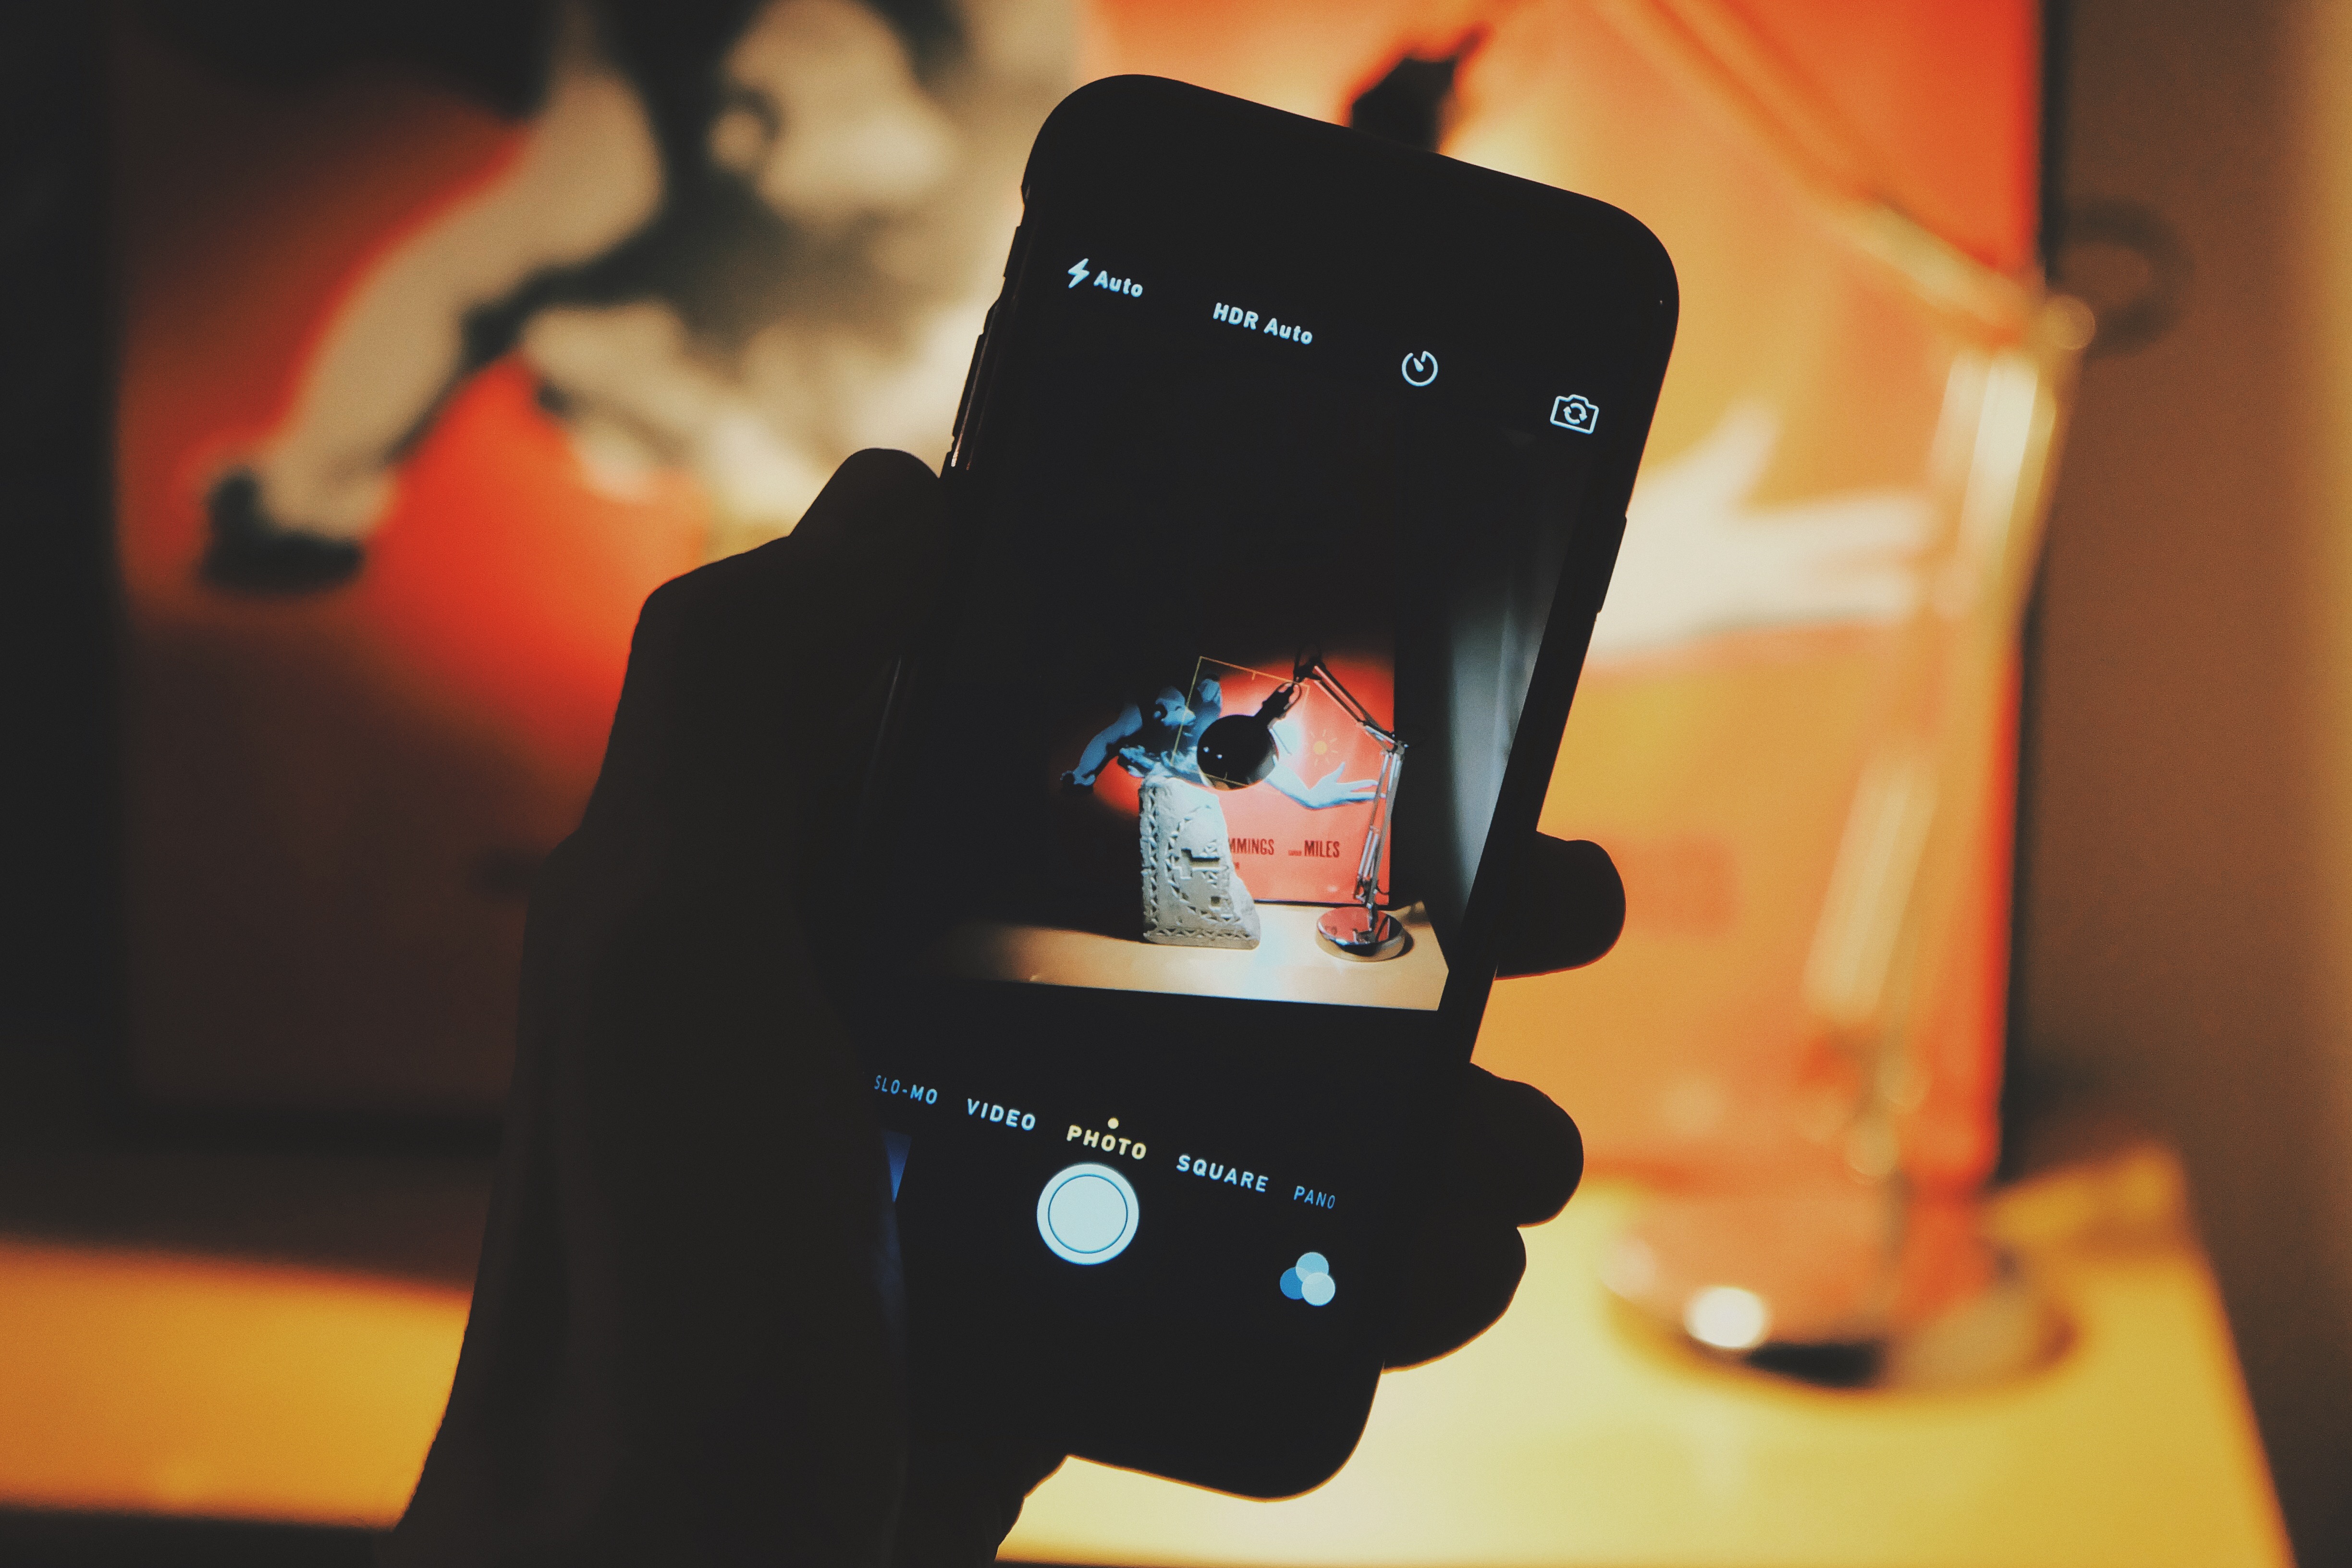
photography, technology, selfie, gadget, black hair, smartphone